Marxism–Leninism

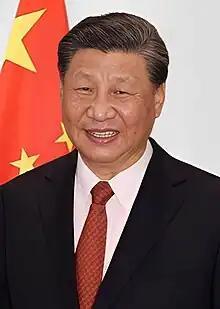
Xi Jinping, General Secretary of the Chinese Communist Party since 2012

Upon Allied victory concluding the Second World War (1939–1945), the members of the Grand Alliance resumed their expediently suppressed, pre-war geopolitical rivalries and ideological tensions which disunity broke their anti-fascist wartime alliance through the concept of totalitarianism into the anti-communist Western Bloc and the Marxist–Leninist Eastern Bloc. The renewed competition for geopolitical hegemony resulted in the bi-polar Cold War (1947–1991), a protracted state of tension (military and diplomatic) between the United States and the Soviet Union which often threatened a Soviet–American nuclear war, but it usually featured proxy wars in the Third World. With the end of the Grand Alliance and the start of the Cold War, anti-fascism became part of both the official ideology and language of communist states, especially in East Germany. "Fascist" and "anti-fascism", with the latter used to mean a general anti-capitalist struggle against the Western world and NATO, became epithets widely used by Marxist–Leninists to smear their opponents, including democratic socialists, libertarian socialists, social democrats and other anti-Stalinist leftists.